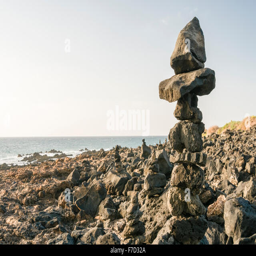
rocks piled up on a rocky beach